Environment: real
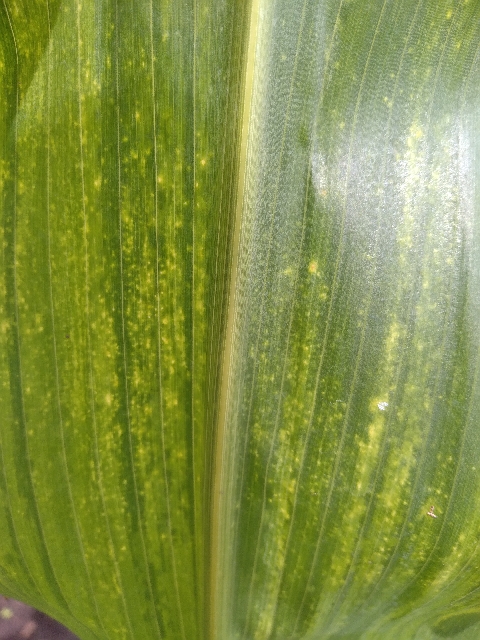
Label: lethal_necrosis